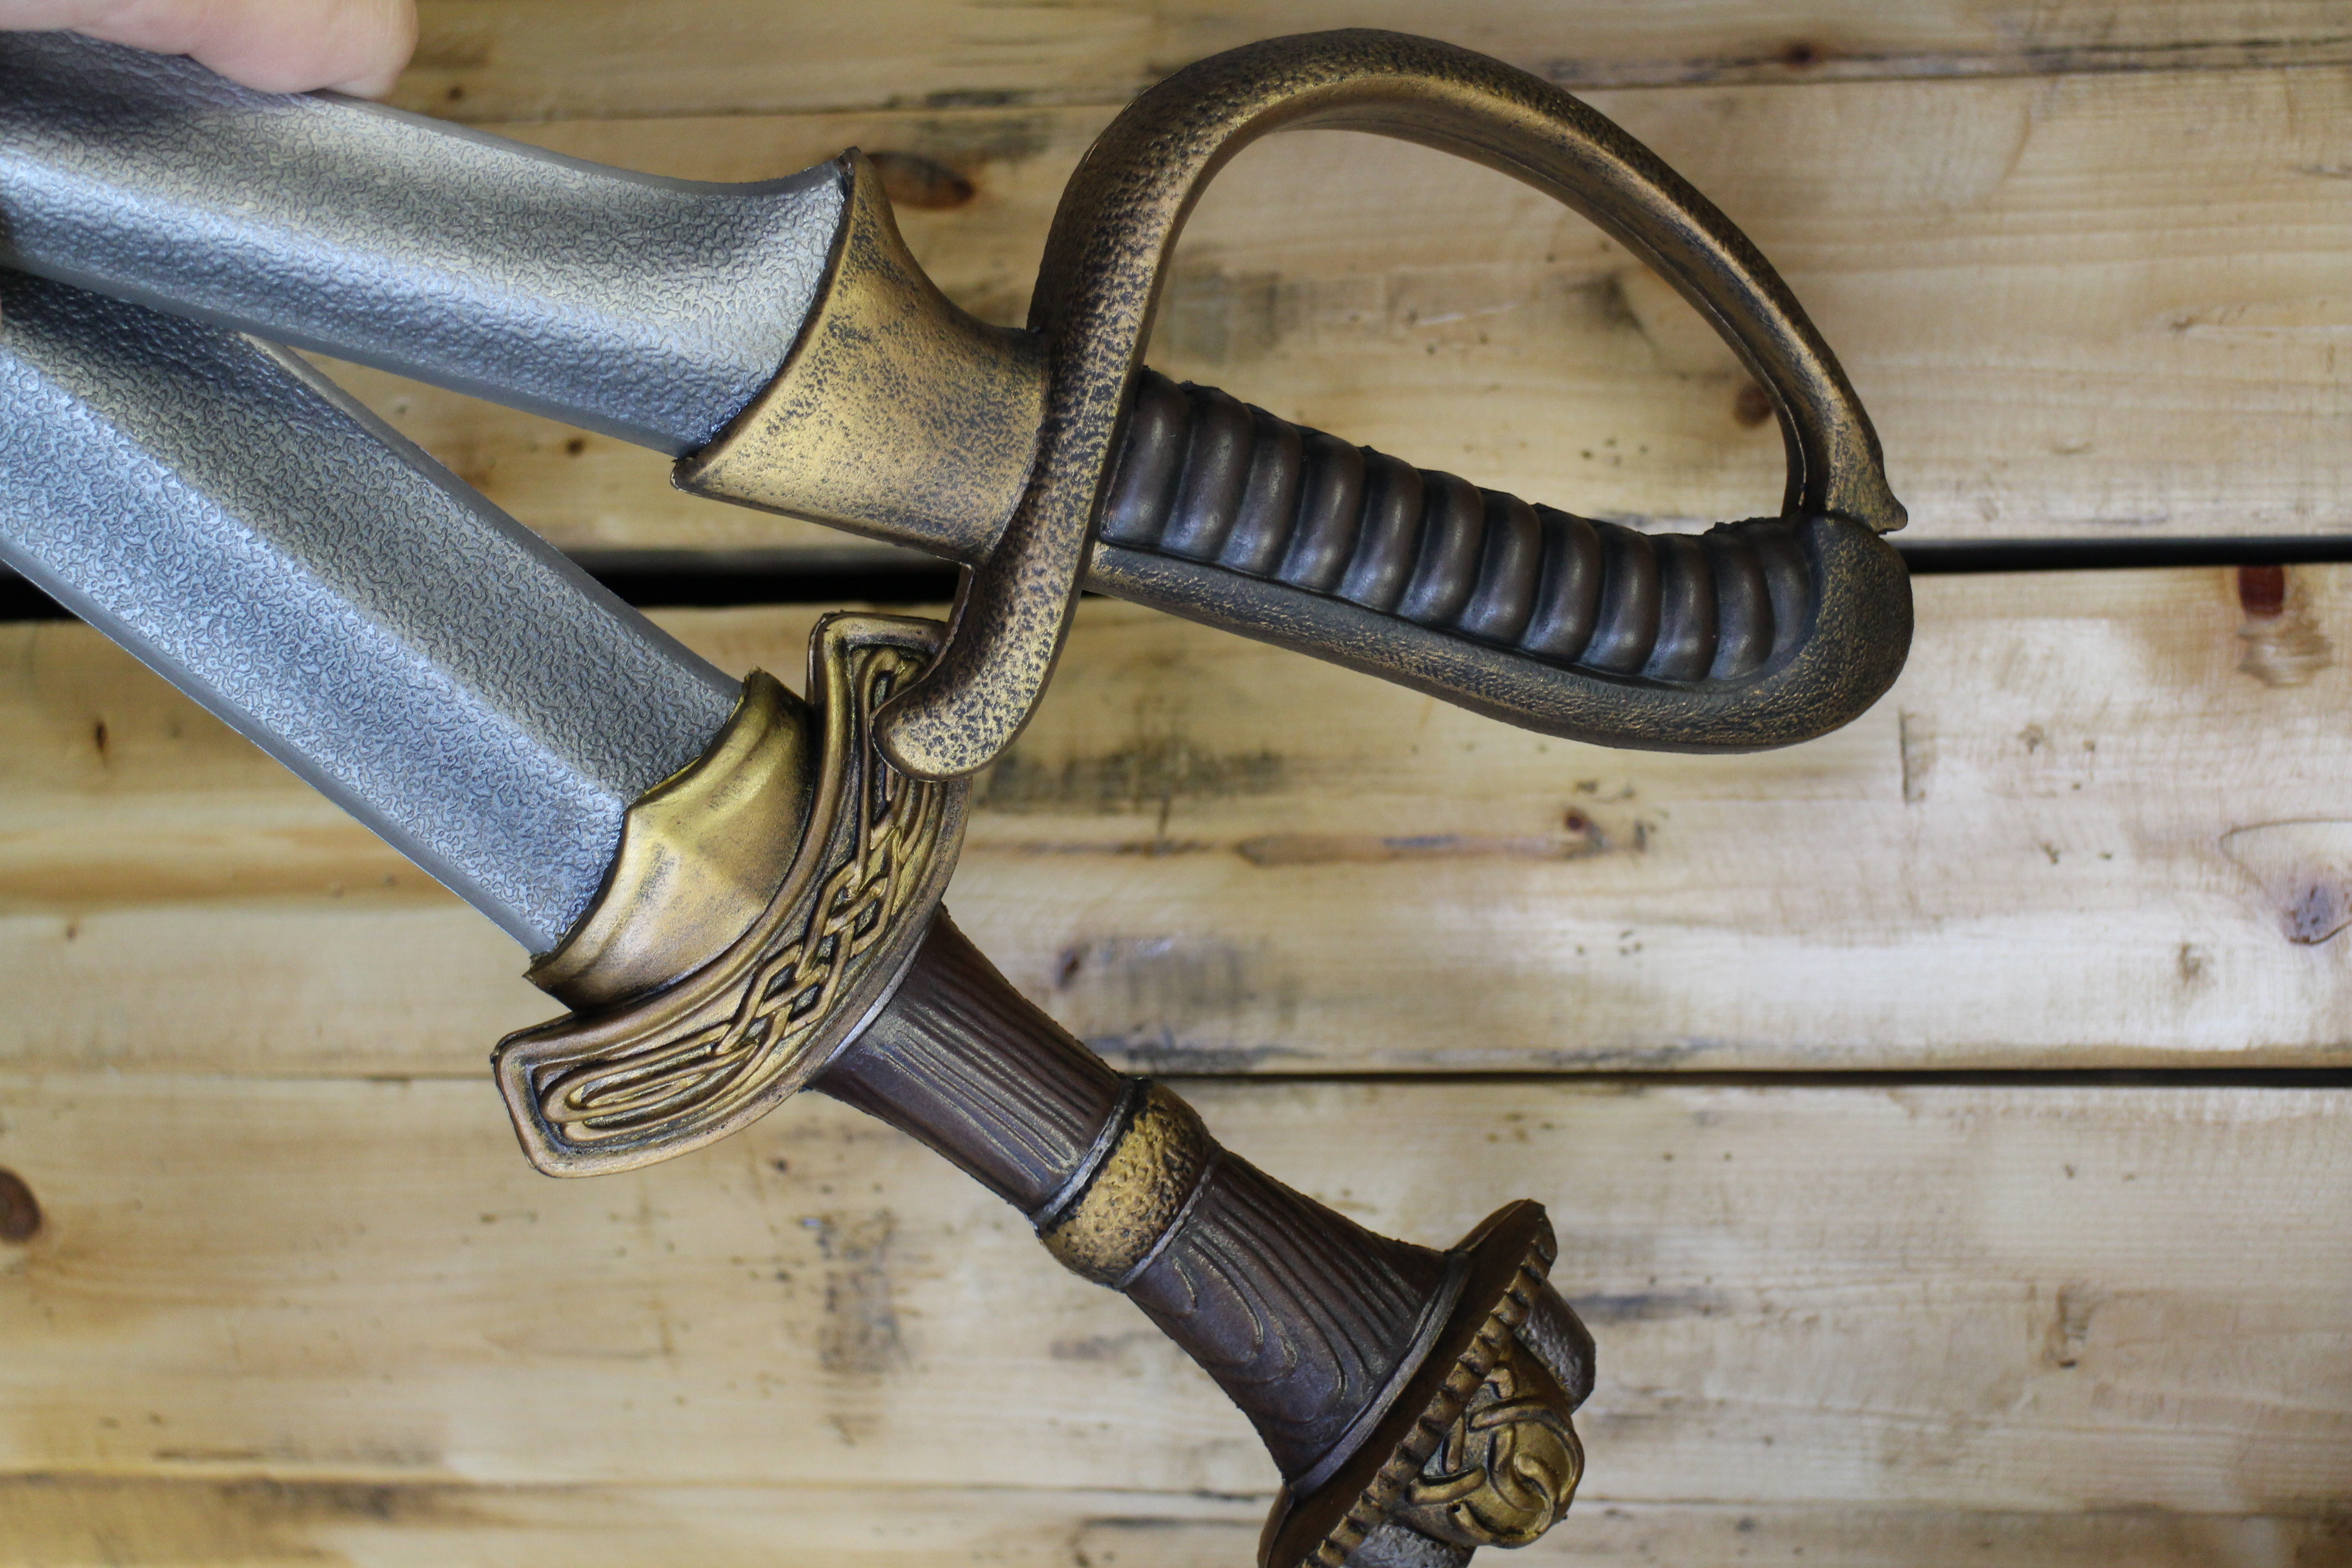
sword, epee, sabre, antique tool, blade, metal